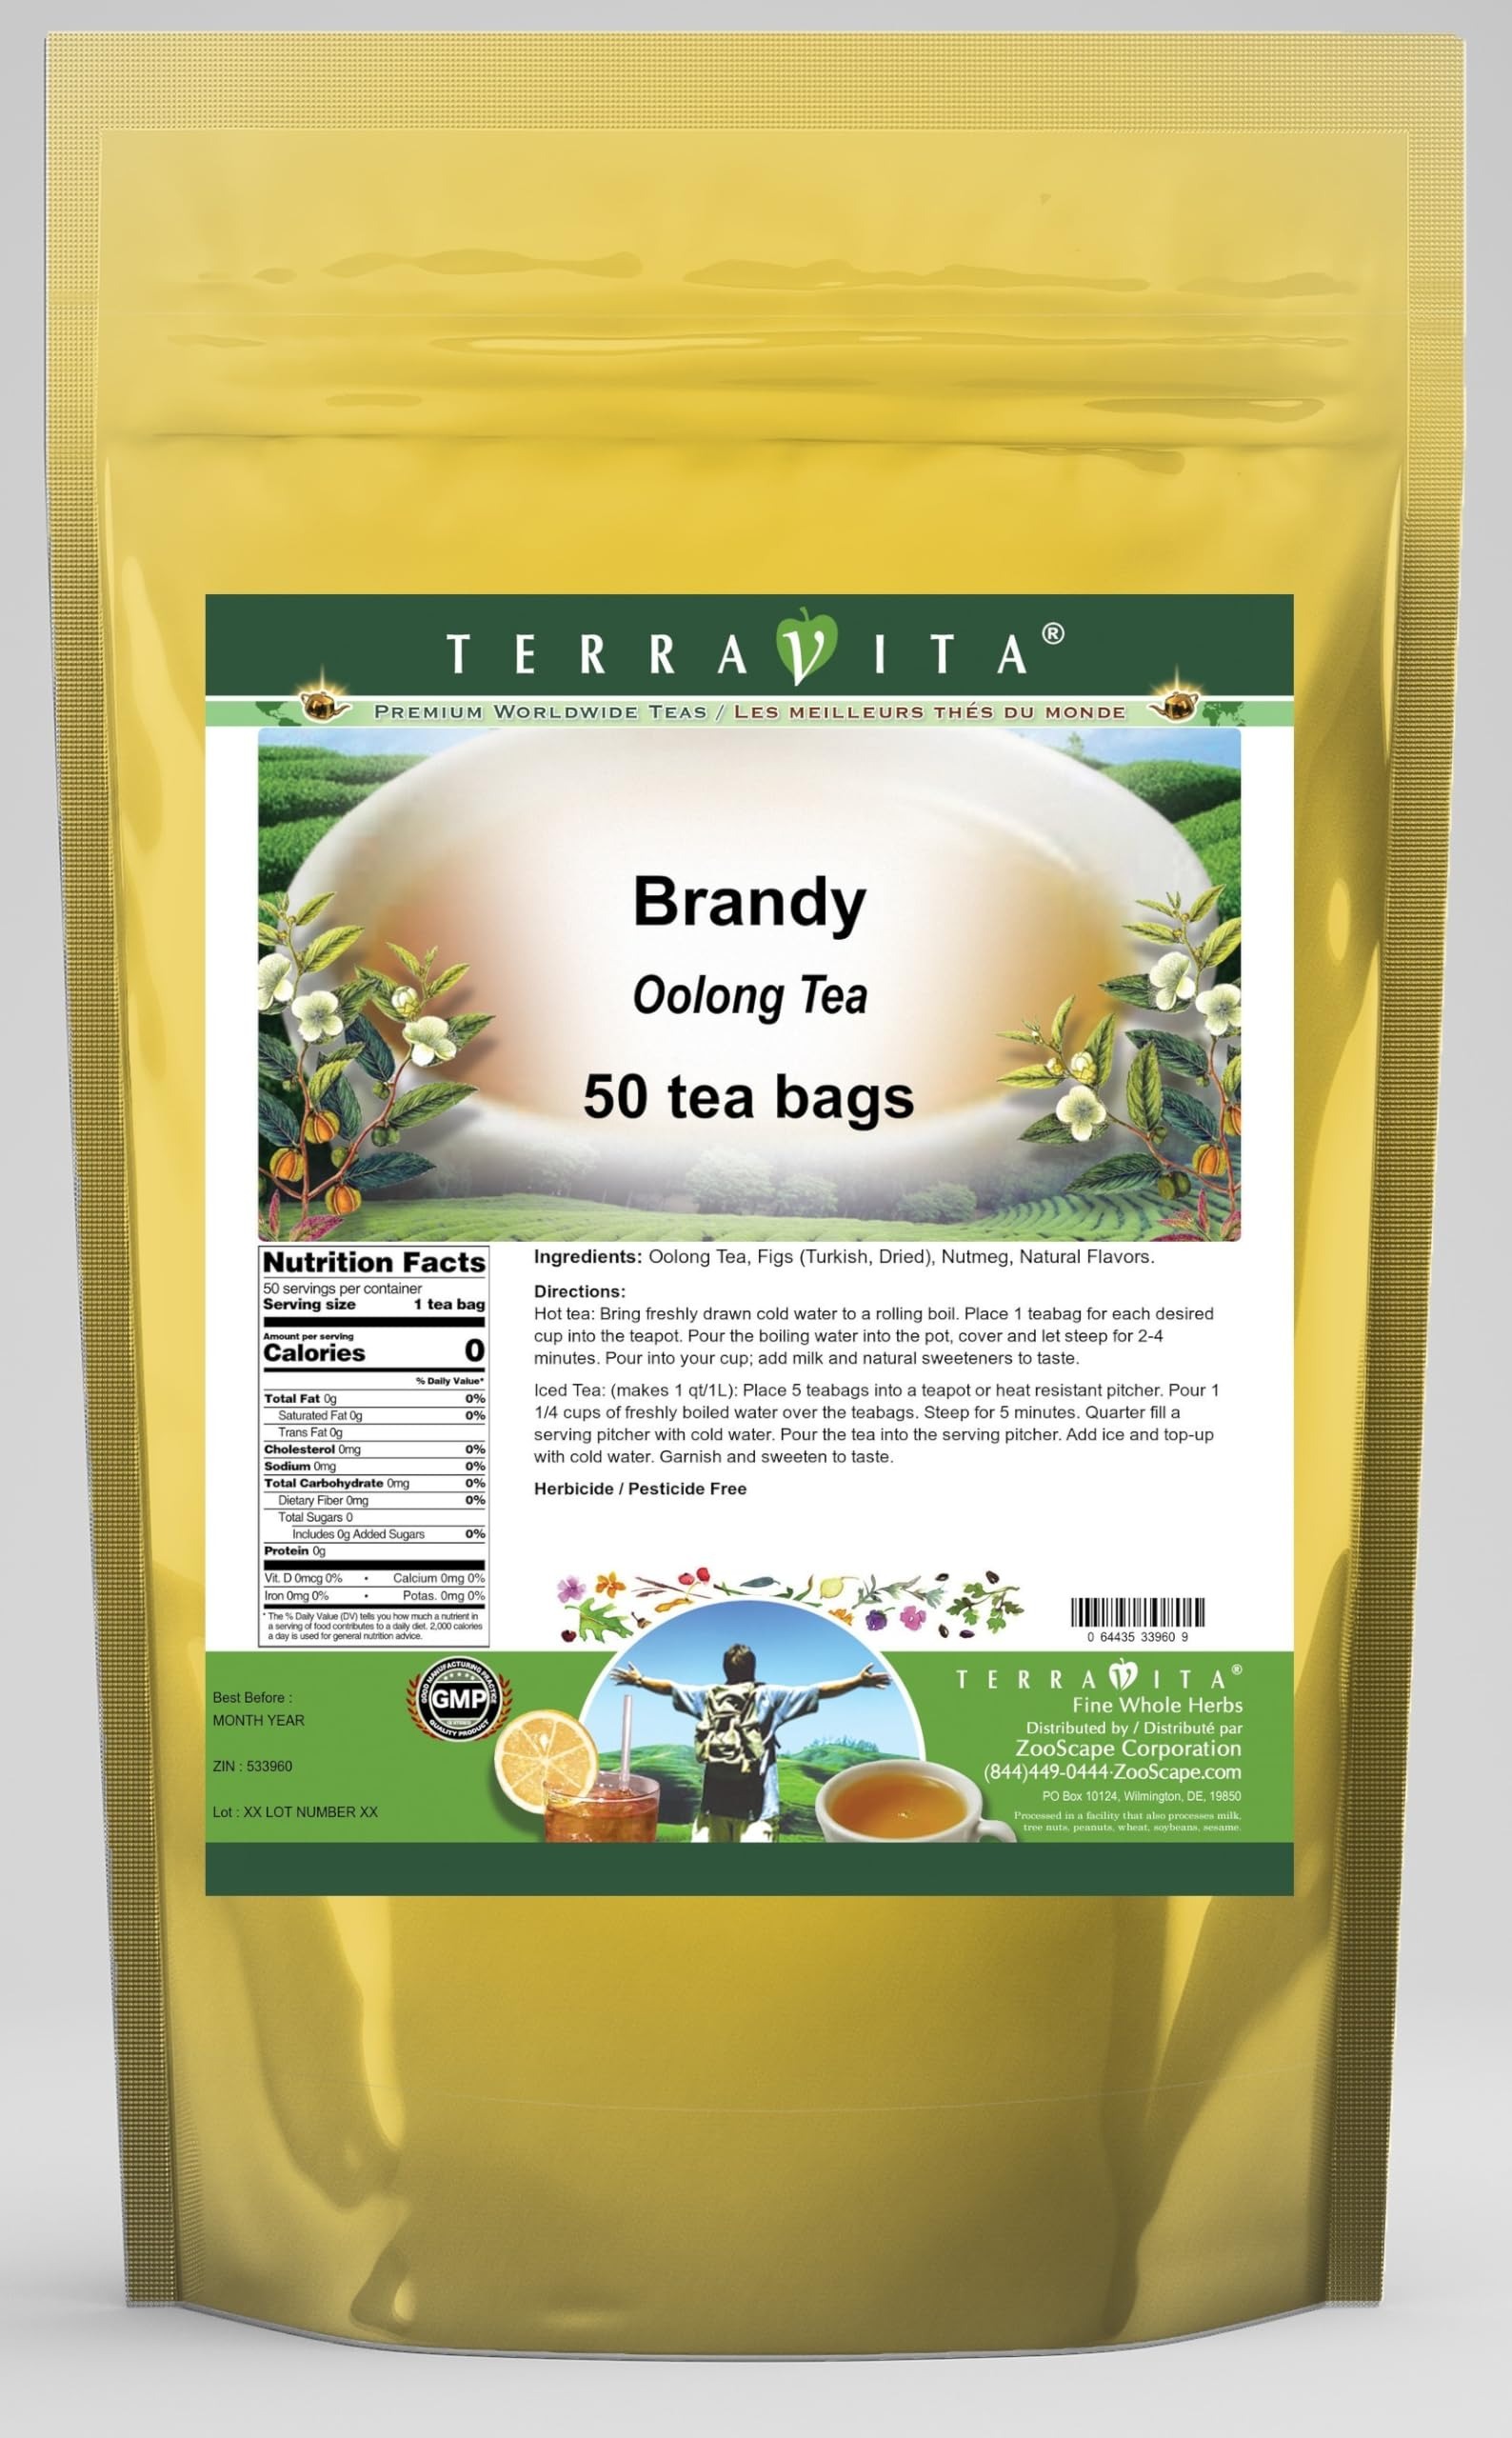
Item Name: Brandy Oolong Tea (50 tea bags, ZIN: 533960)
Bullet Point 1: Our Brandy Oolong Tea is a luxurious flavored Oolong tea with Figs and Nutmeg that you can enjoy hot or cold! The Brandy flavor and aroma is wonderful! - Ingredients: Oolong tea, Figs, Nutmeg and Natural Brandy Flavor.
Bullet Point 2: No fillers.
Bullet Point 3: Manufacturer: TerraVita
Bullet Point 4: Size: 50 tea bags
Bullet Point 5: Oolong Tea Bags - Packed in a convenient upright pouch!
Product Description: Our Brandy Oolong Tea is a luxurious flavored Oolong tea with Figs and Nutmeg that you can enjoy hot or cold! The Brandy flavor and aroma is wonderful! - Ingredients: Oolong tea, Figs, Nutmeg and Natural Brandy Flavor. - Hot tea brewing method: Bring freshly drawn cold water to a rolling boil. Place 1 teabag for each desired cup into the teapot. Pour the boiling water into the pot, cover and let steep for 2-4 minutes. Pour into your cup; add milk and natural sweeteners to taste. - Iced tea brewing method: (to make 1 liter/quart): Place 5 teabags into a teapot or heat resistant pitcher. Pour 1 1/4 cups of freshly boiled water over the teabags. Steep for 5 minutes. Quarter fill a serving pitcher with cold water. Pour the tea into the serving pitcher. Add ice and top-up with cold water. Garnish and sweeten to taste. - TerraVita is an exclusive line of premium-quality, natural source products that use only the finest, purest and most potent ingredients found around the world. TerraVita is hallmarked by the highest possible standards of purity, potency, stability and freshness. All of our products are prepared with the highest elements of quality control, from raw materials through the entire manufacturing process, up to and including the moment that the bottles or bags are sealed for freshness and shipped out to you. Our highest possible standards are certified by independent laboratories and backed by our personal guarantee. - TerraVita exists to meet and ensure your family's health and wellness without the harmful effects of chemicals and health products. We strive to make all of our products affordable and reliable and are constantly searching the market to maintain our affordability and to look for new ways to serve you and the ones you love. TerraVita has become a trus
Value: 50.0
Unit: Count

Price: 20.08